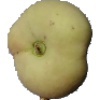
Label: peach_flat